Jesse Love

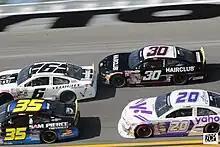
Love driving the number 20 Yahoo car at Daytona in 2023

Love would be upgraded to a full-time schedule with Venturini Motorsports in the 2023 season. That year, Love would have a breakout season, earning ten wins, eighteen top tens, and seventeen top fives. He would ultimately claim the 2023 ARCA Menards Series championship one race early at Salem, after simply taking the green flag.